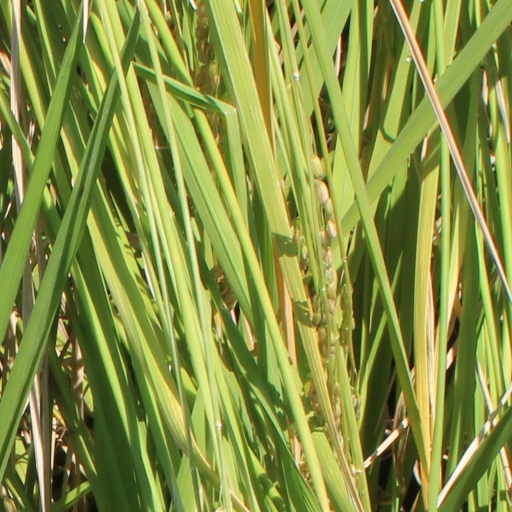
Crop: rice